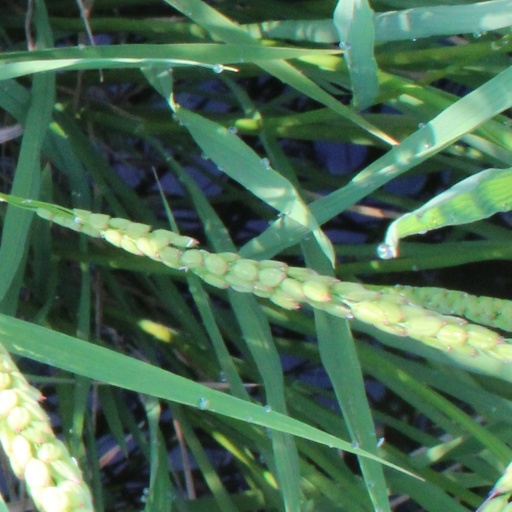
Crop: rice